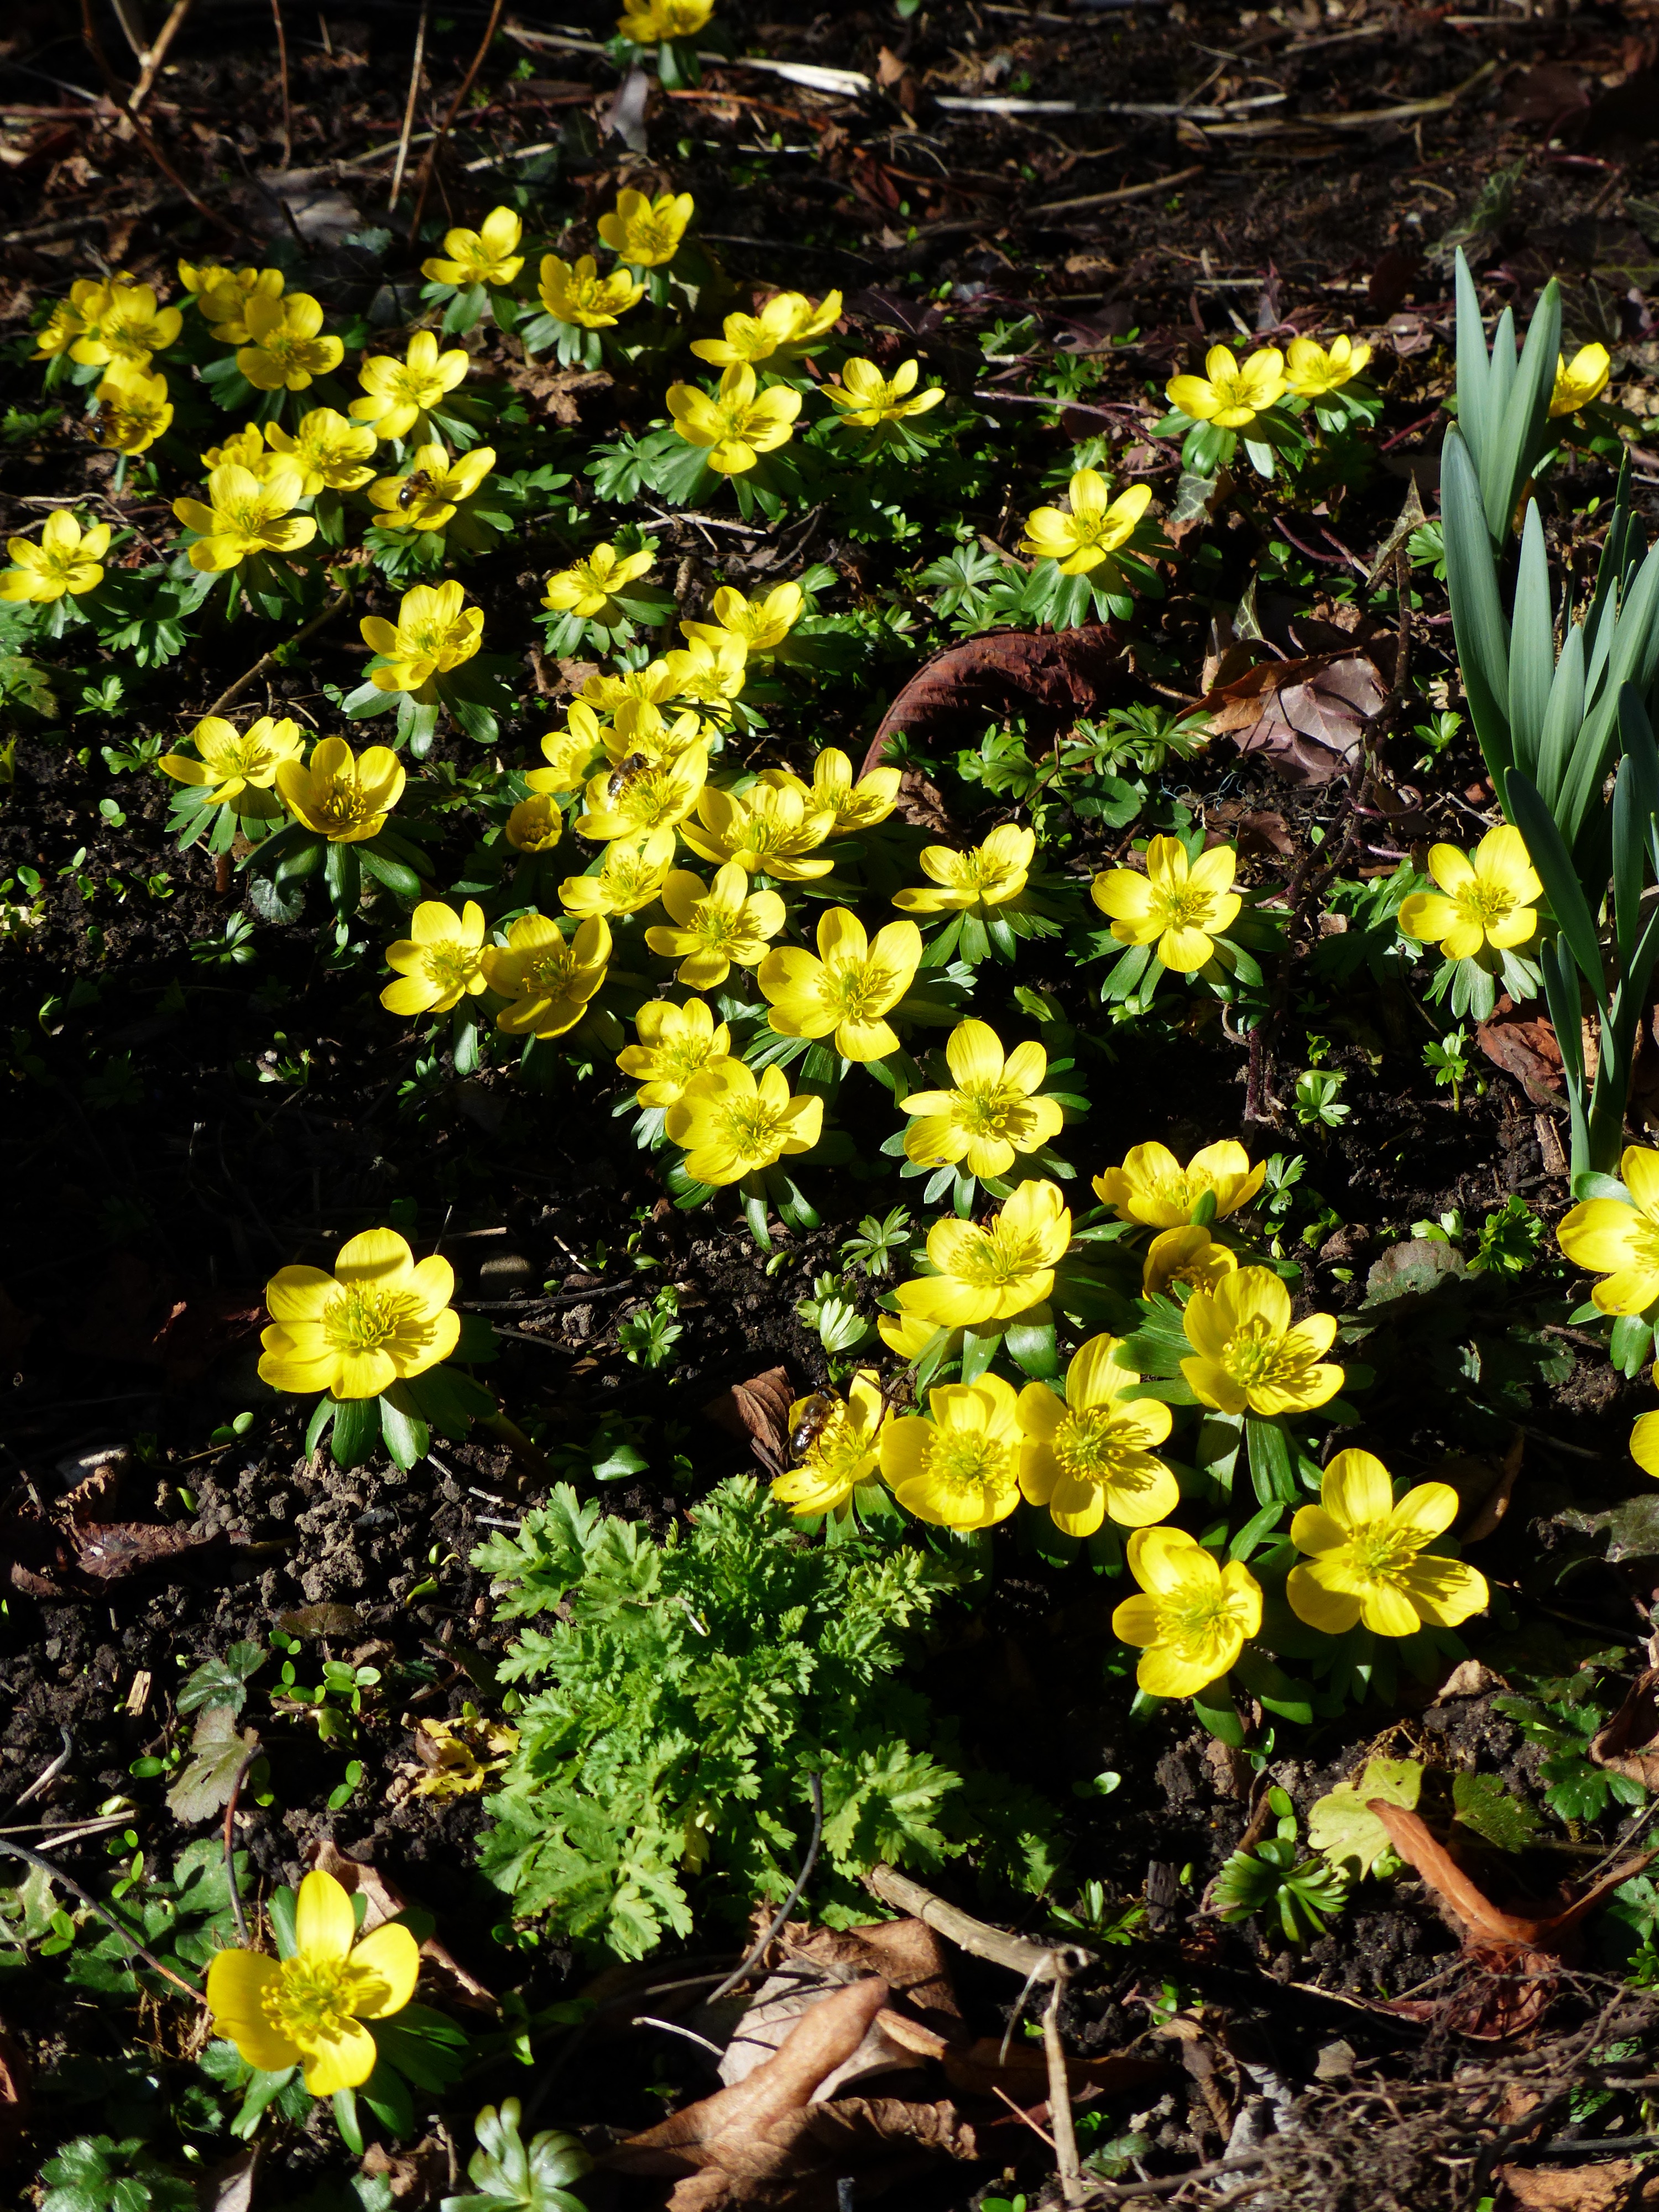
blossom, plant, flower, bloom, spring, botany, yellow, garden, flora, wildflower, shrub, flowering plant, hahnenfu gew chs, ranunculaceae, winter linge, land plant, eranthis hyemalis, eranthis hiemalis, eranthis salisb